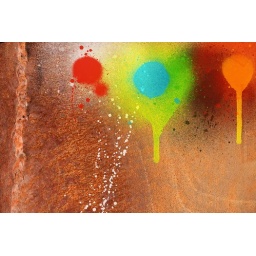
This is a rusty welded plate i found near an decayed house in Villach.The spray paints were added in Photoshop.